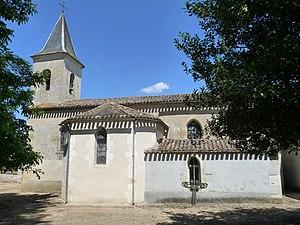
Eglise d'Eynesse, Gironde, France
Eynesse est une commune du Sud-Ouest de la France, située dans le département de la Gironde, en région Nouvelle-Aquitaine.